Answer in natural language. Is Window further away or in front of stainless steel refrigerator? Choose between the following options: further away or in front
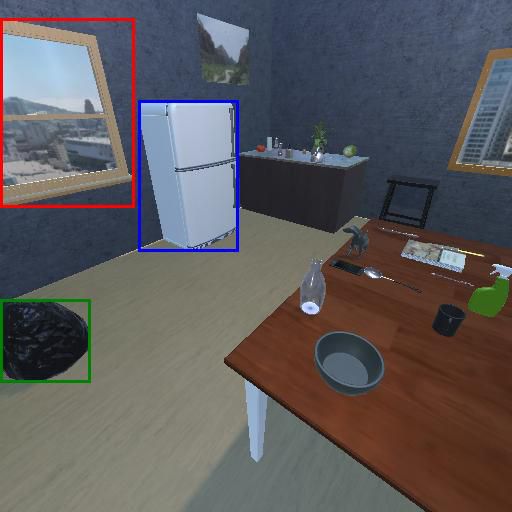
<answer>in front</answer>